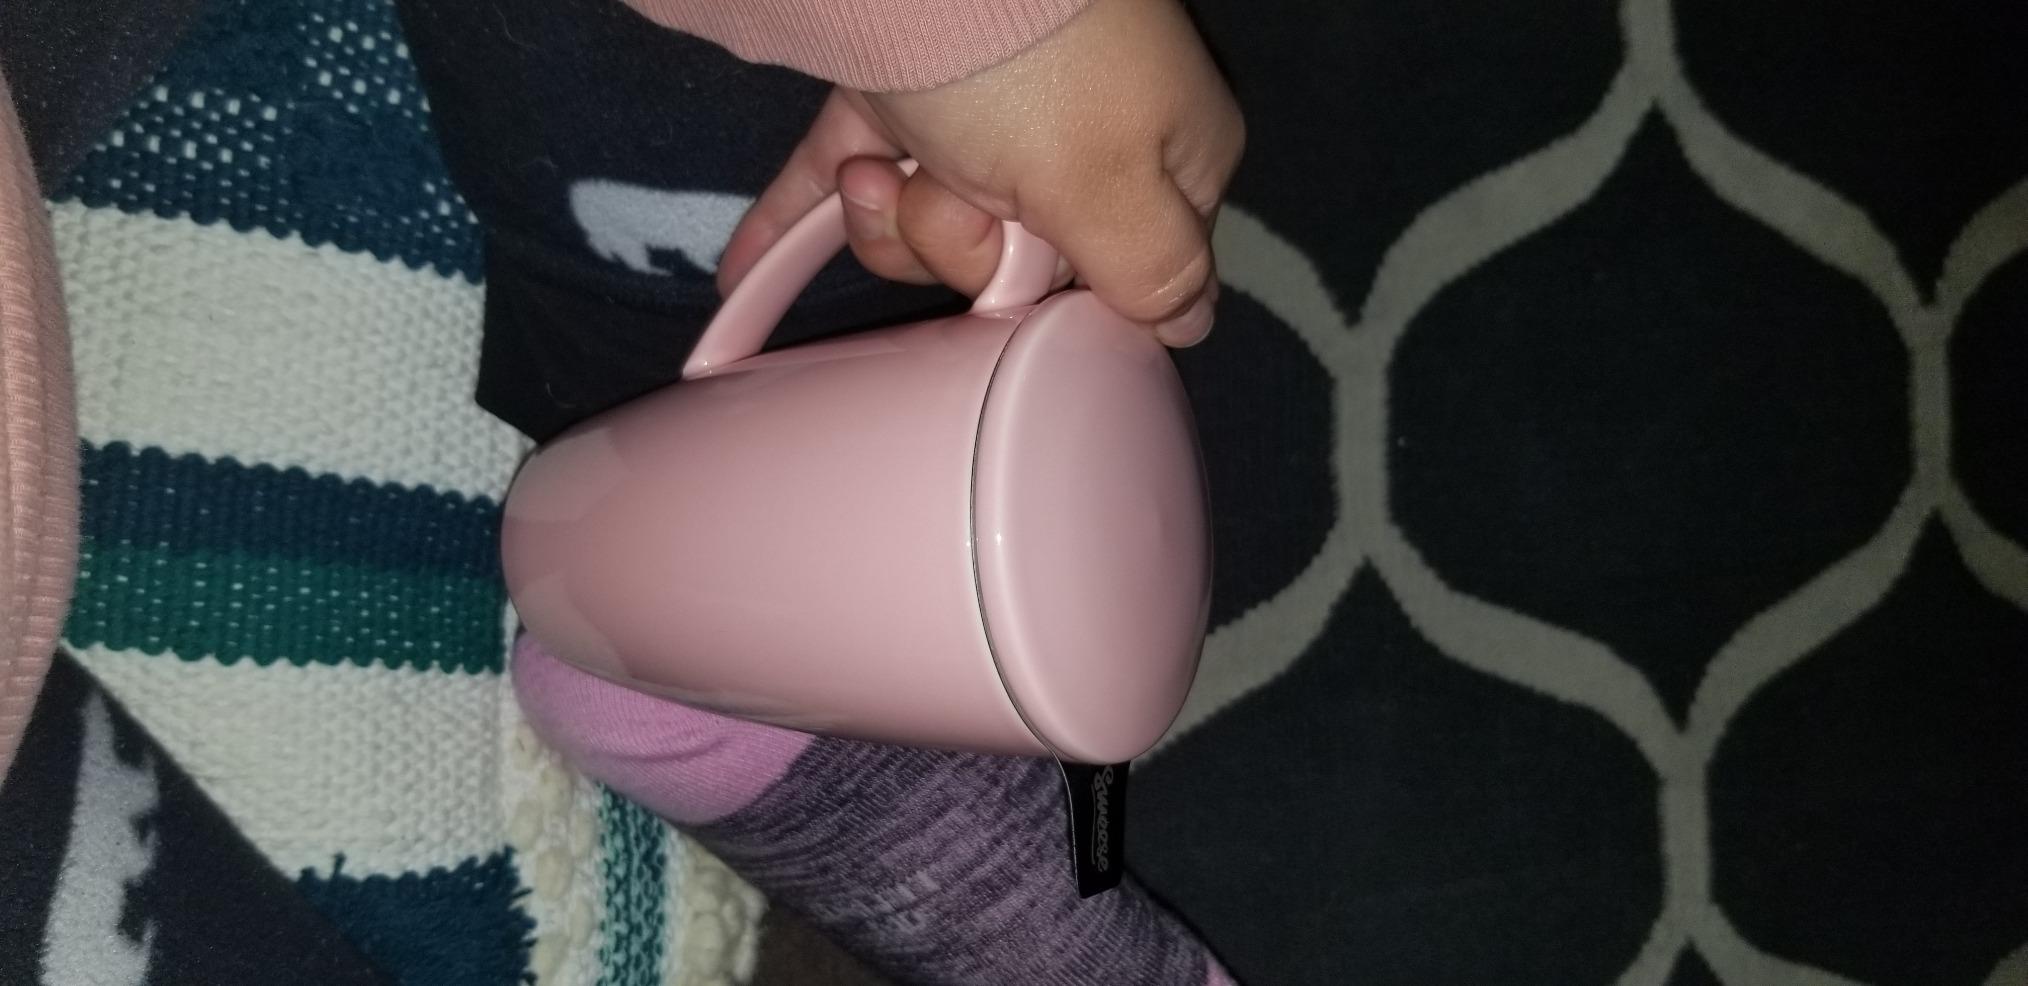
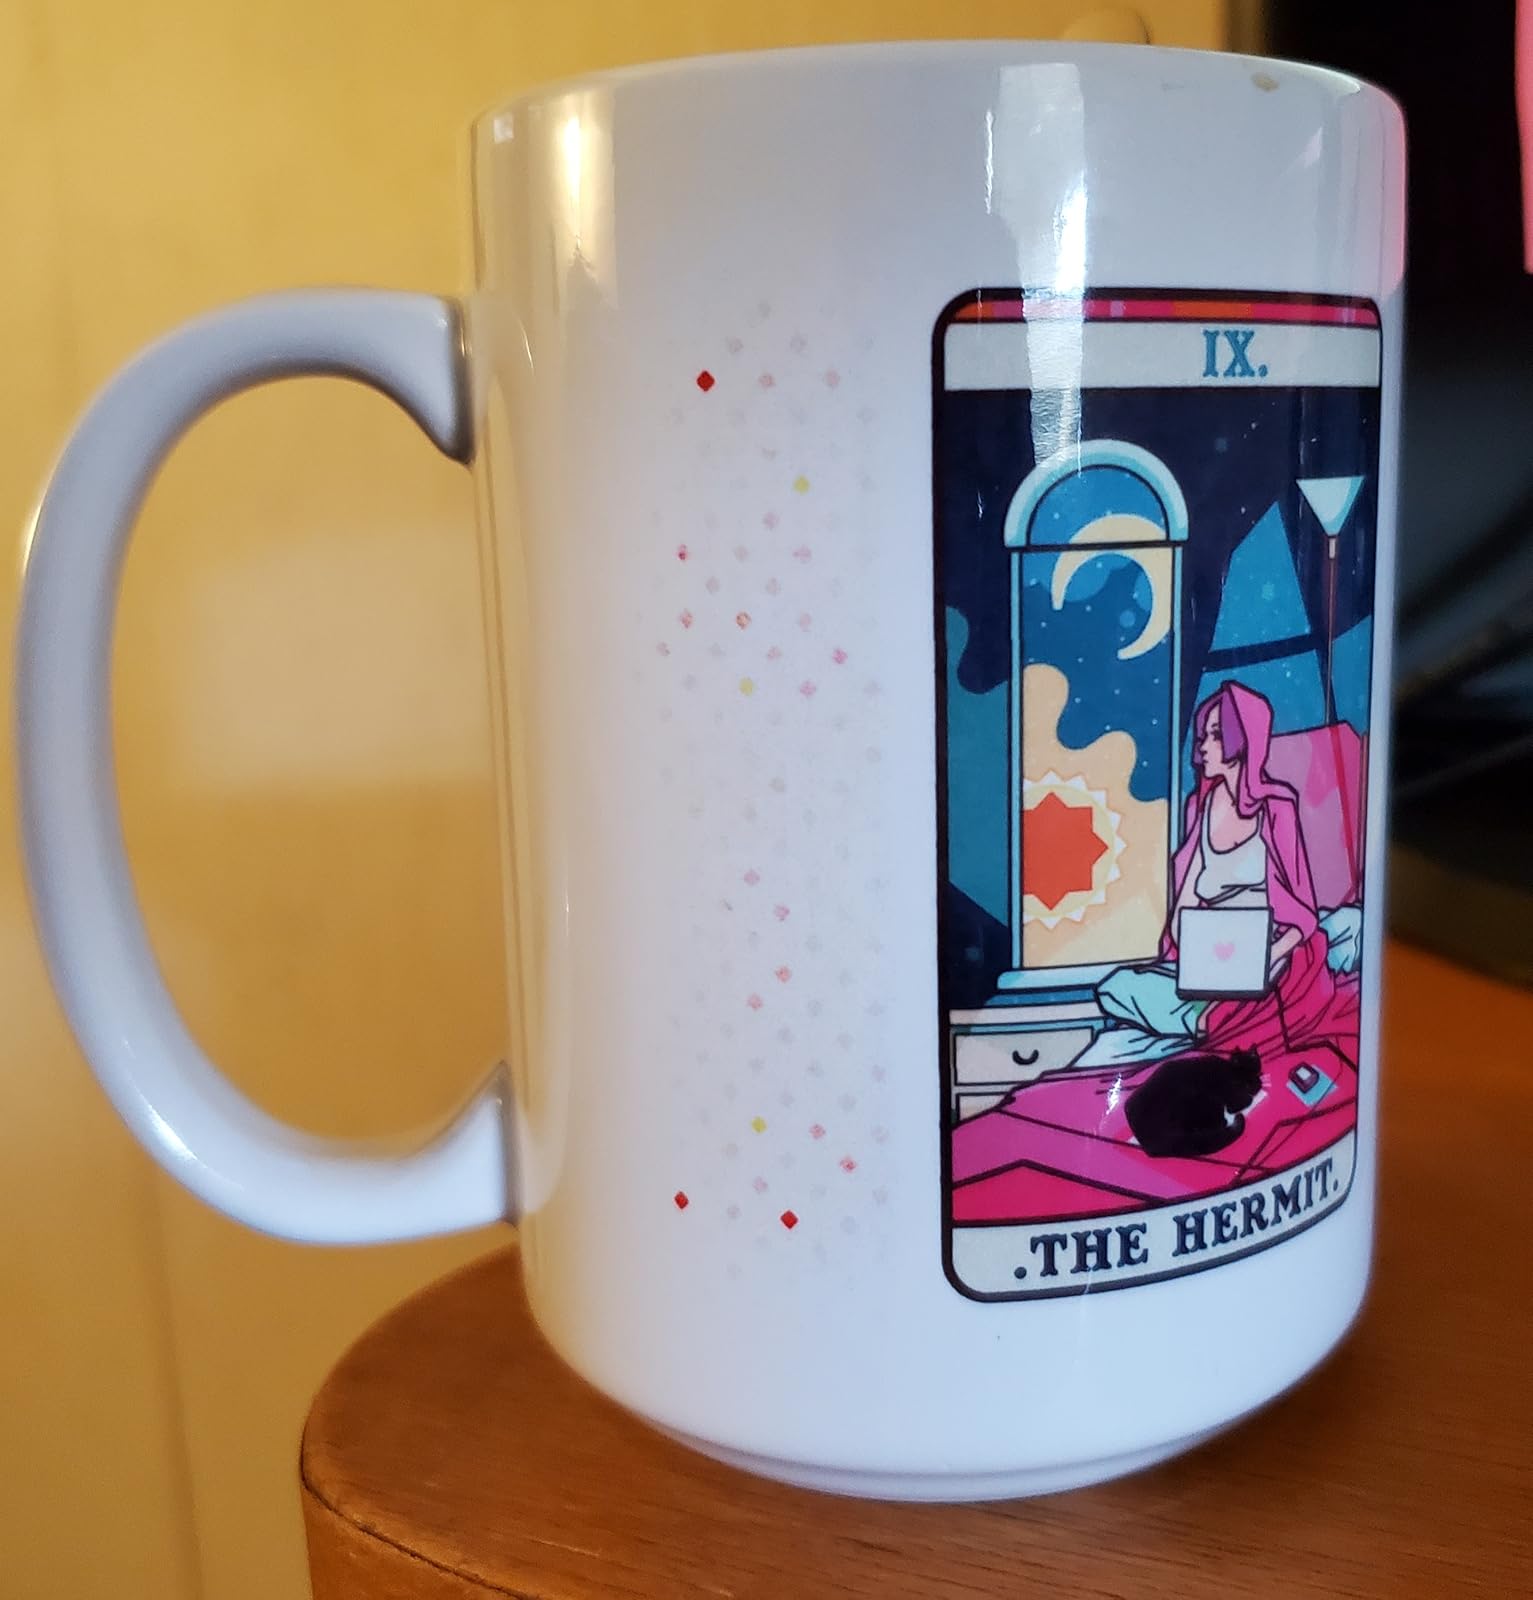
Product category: items_mug
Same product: no